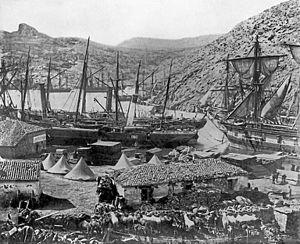
Baie de Cosaque, le port de Balaklava en 1855, voiliers et bateaux à vapeur côte à côte.